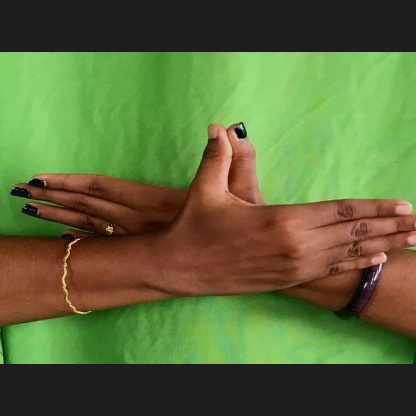
Mudra: Garuda